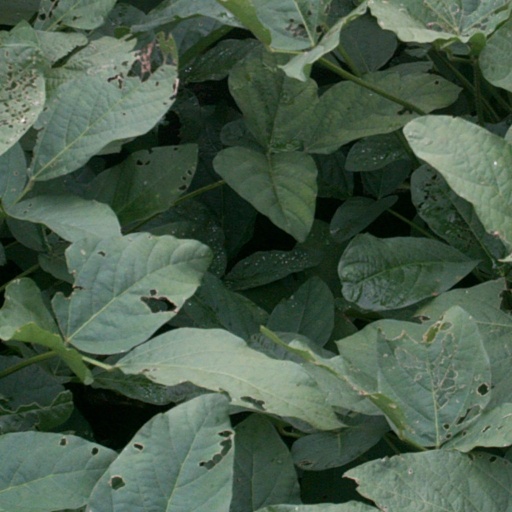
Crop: soybean